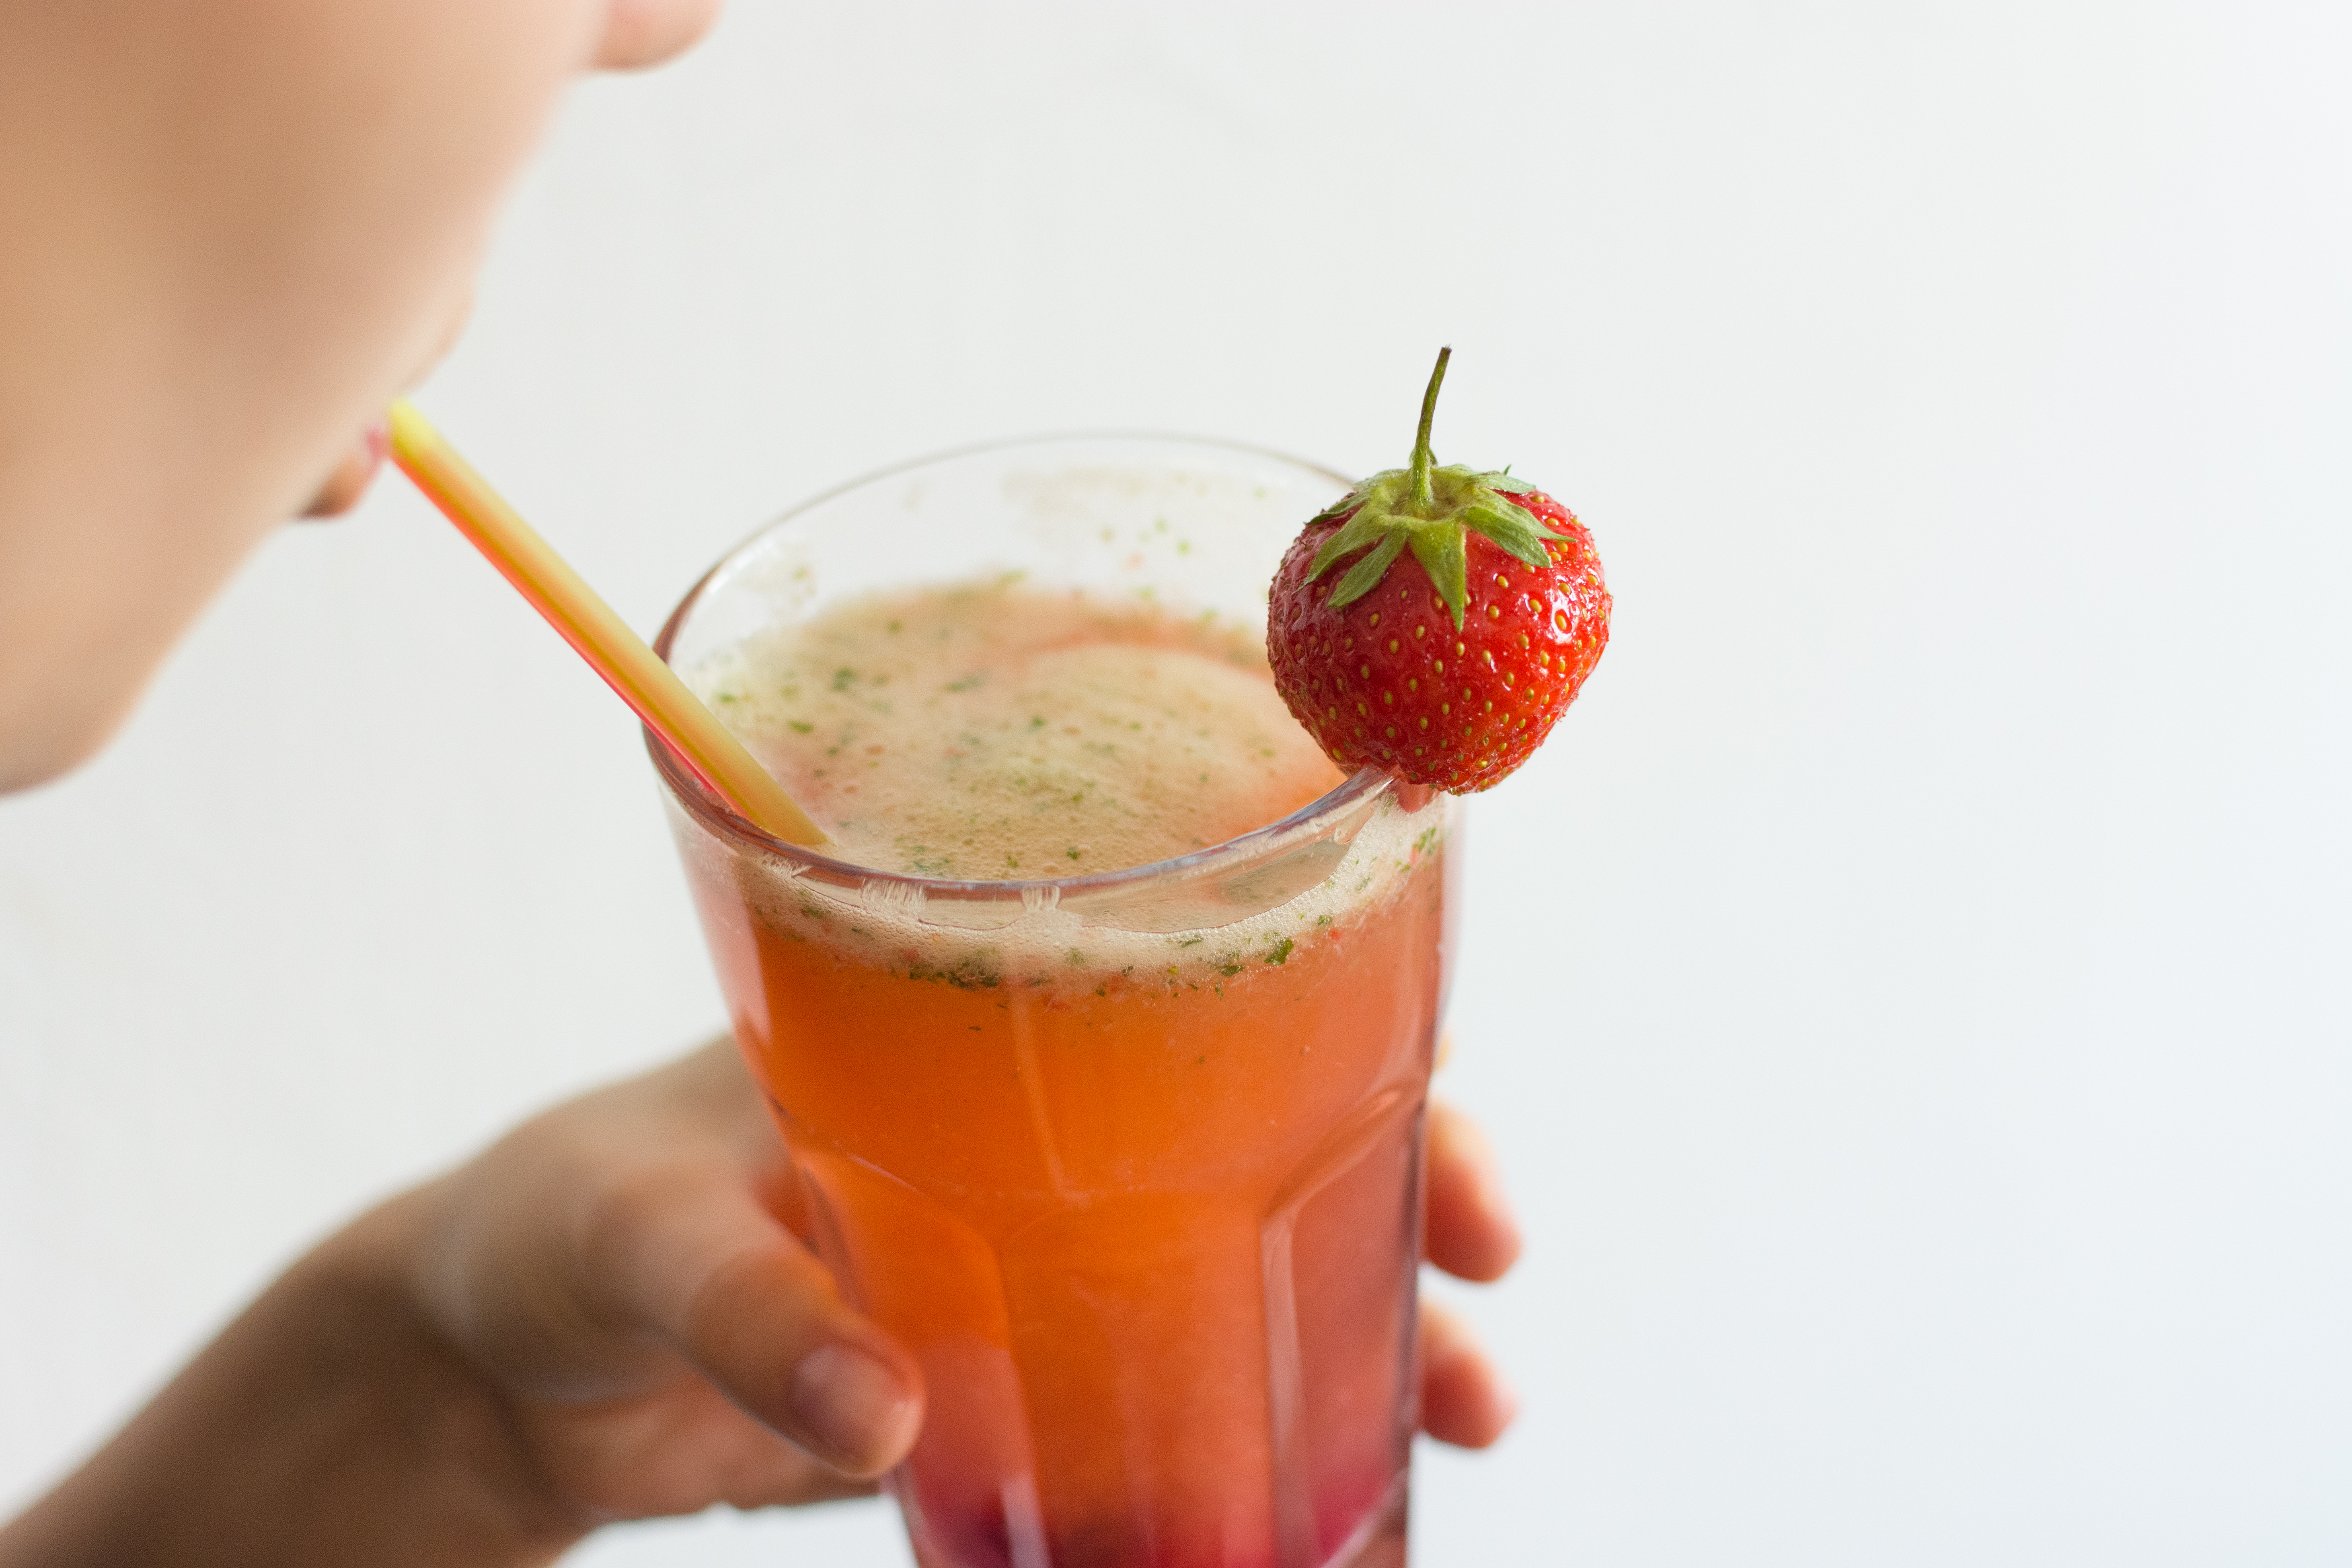
drink, juice, food, non alcoholic beverage, vegetable juice, bay breeze, cocktail, ingredient, spritzer, strawberry juice, cocktail garnish, italian soda, punch, beer cocktail, fizz, shrub, daiquiri, smoothie, Aguas frescas, strawberries, wine cocktail, strawberry, zombie, hurricane, caipiroska, distilled beverage